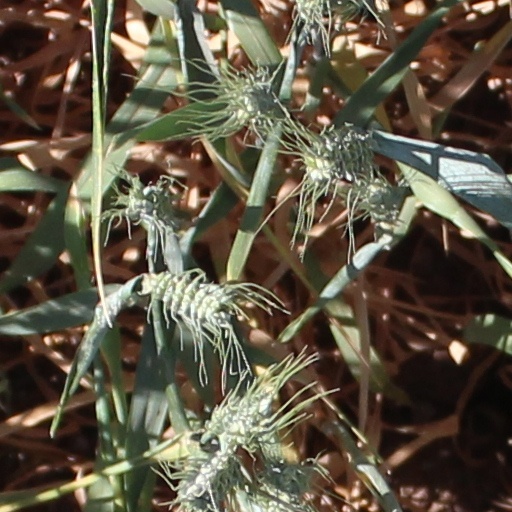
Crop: wheat